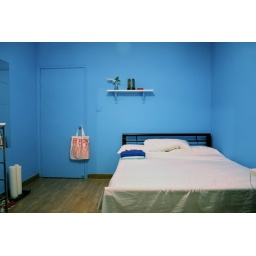
I live in a blue blue house